Cholinergic blocking drug

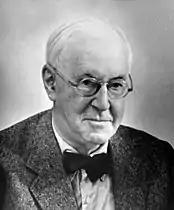
Sir Henry Hallett Dale

British physiologist Sir Henry Hallett Dale (1875-1968) observed acetylcholine for causing blood vessel dilation and slowing down heart rate. In 1914, Dale noted that the physiological effect of acetylcholine resembled the stimulation of parasympathetic nervous system and hypothesized acetylcholine as the neurotransmitter. Later, Dale named substances that mimic acetylcholine action as "cholinergics".